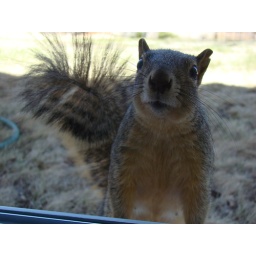
My squirrel friend looking in my kitchen window at me asking for &amp;quot;more almonds please&amp;quot;.